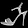
Label: Sandal